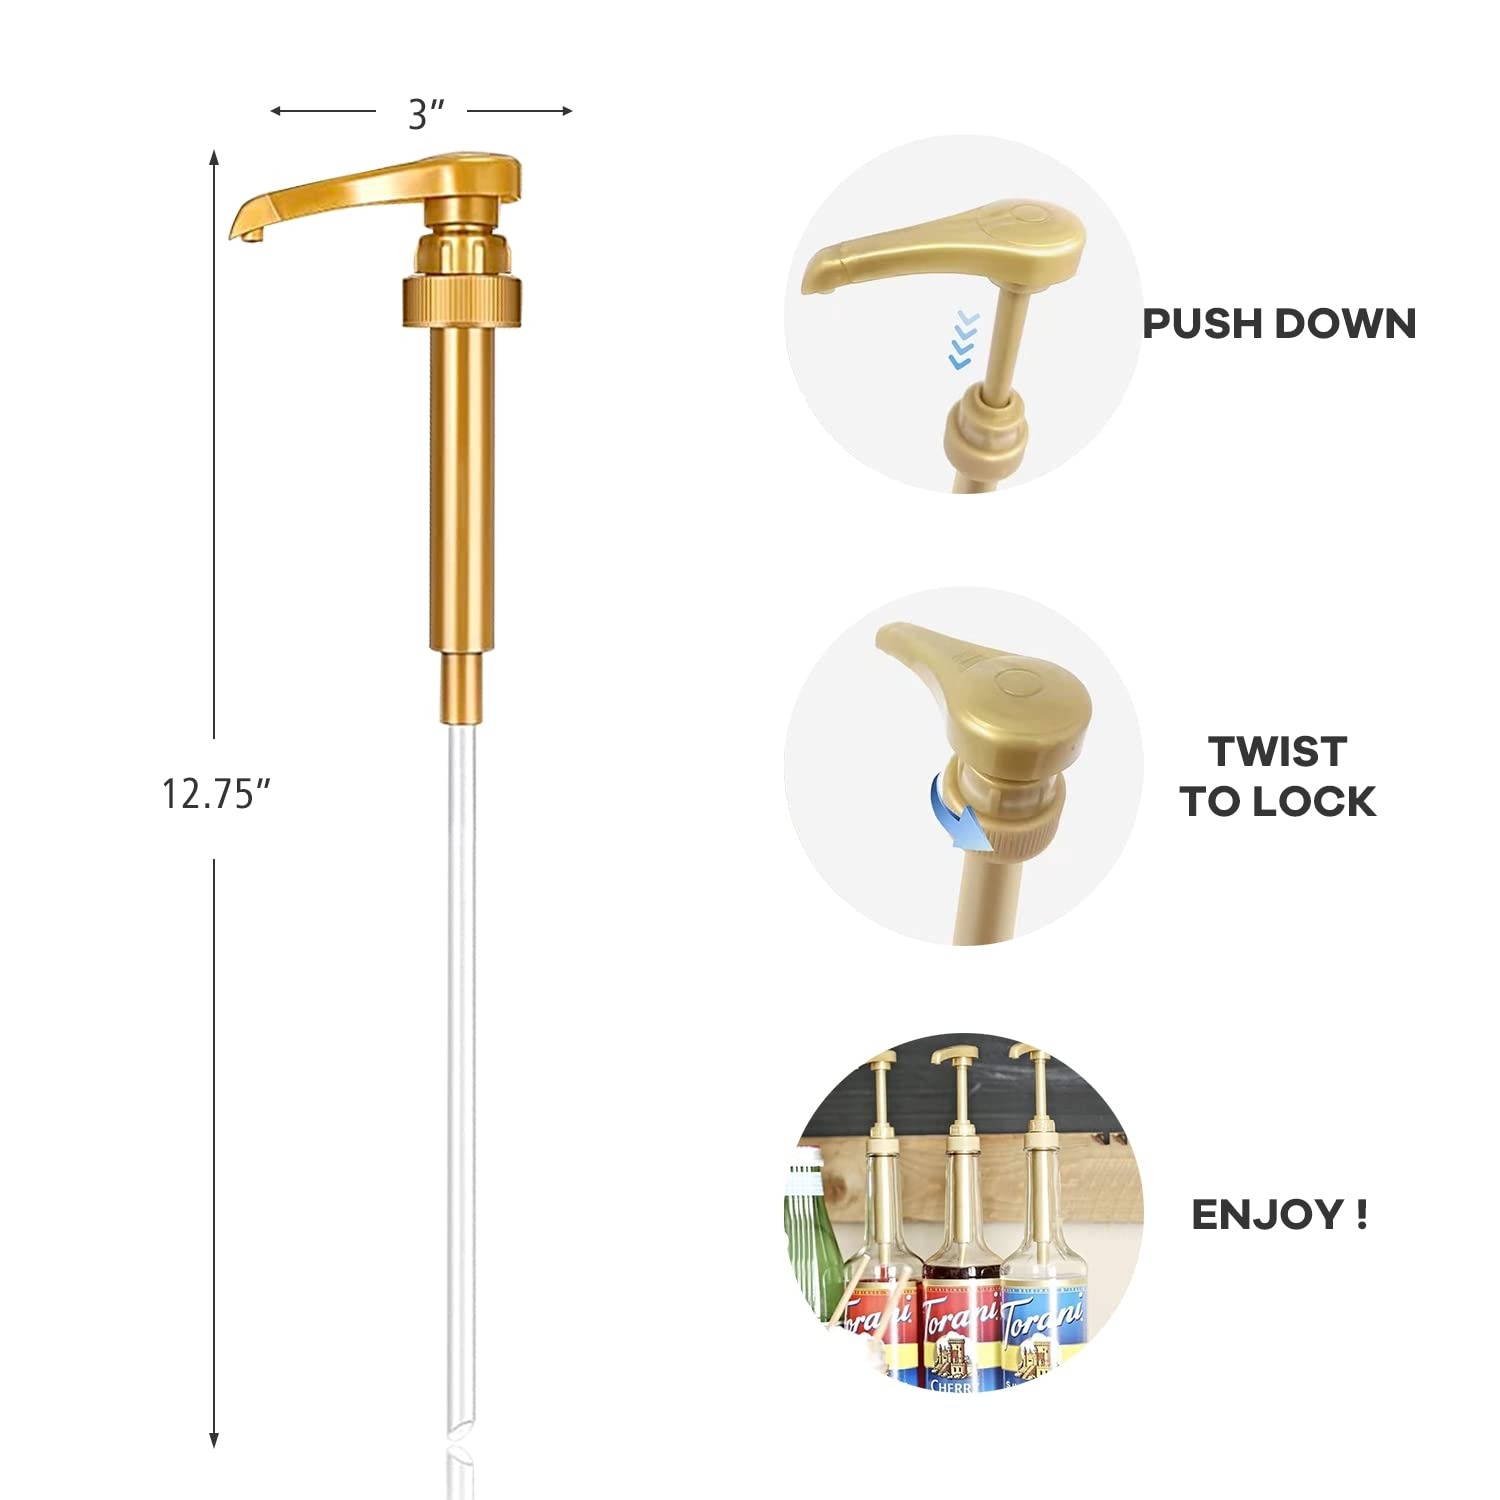
Item Name: Premium Pistachio Syrup For Coffee or Beverage 25.4Oz Bottle With Alpha Pantry Gold Pump Coffee Syrup Dispenser
Bullet Point 1: ⭐Each package is a treasure trove containing not just a bottle of our exquisite syrup but also an AlphaPantry branded, top-tier syrup pump. This premium pump, designed for our discerning customers, ensures a mess-free, elegant pour, guaranteeing the utmost convenience and quality with every use.
Bullet Point 2: ⭐Indulge in the exquisite variety of syrups, offering a delightful array of flavors including irish cream, french vanilla, amaretto,caramel, peach, black cherry, and an enticing selection and more
Bullet Point 3: ⭐Elevate your beverages with a splash of sophistication—whether it's Iced Teas, Lattes, smoothies, cocktails, or any other libation, our syrups infuse each sip with flavor.
Bullet Point 4: ⭐With Syrup at your fingertips, your home transforms into a haven of flavor exploration. Craft your personalized drinks effortlessly, relishing the art of mixology in the comfort of your own abode.
Bullet Point 5: ⭐To ensure a seamless pour every time, each bottle is accompanied by our exclusive syrup dispenser pump, an Alpha Pantry addition crafted to elegantly pour without the worry of sticky spills.
Product Description: Premium Syrup 750 ml Coffee Syrup Flavoring With Alpha Pantry Gold Pump Coffee Syrup Dispenser, Pistachio Syrup is perfect for handcrafted Lattes, Frappes, Iced Coffee, and more.
Value: 25.4
Unit: Fl Oz

Price: 20.99